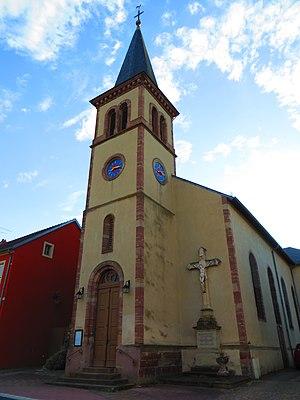
Remelfing Église Saint-Pierre
Rémelfing est une commune française située dans le département de la Moselle et le bassin de vie de la Moselle-Est, en région Grand Est.